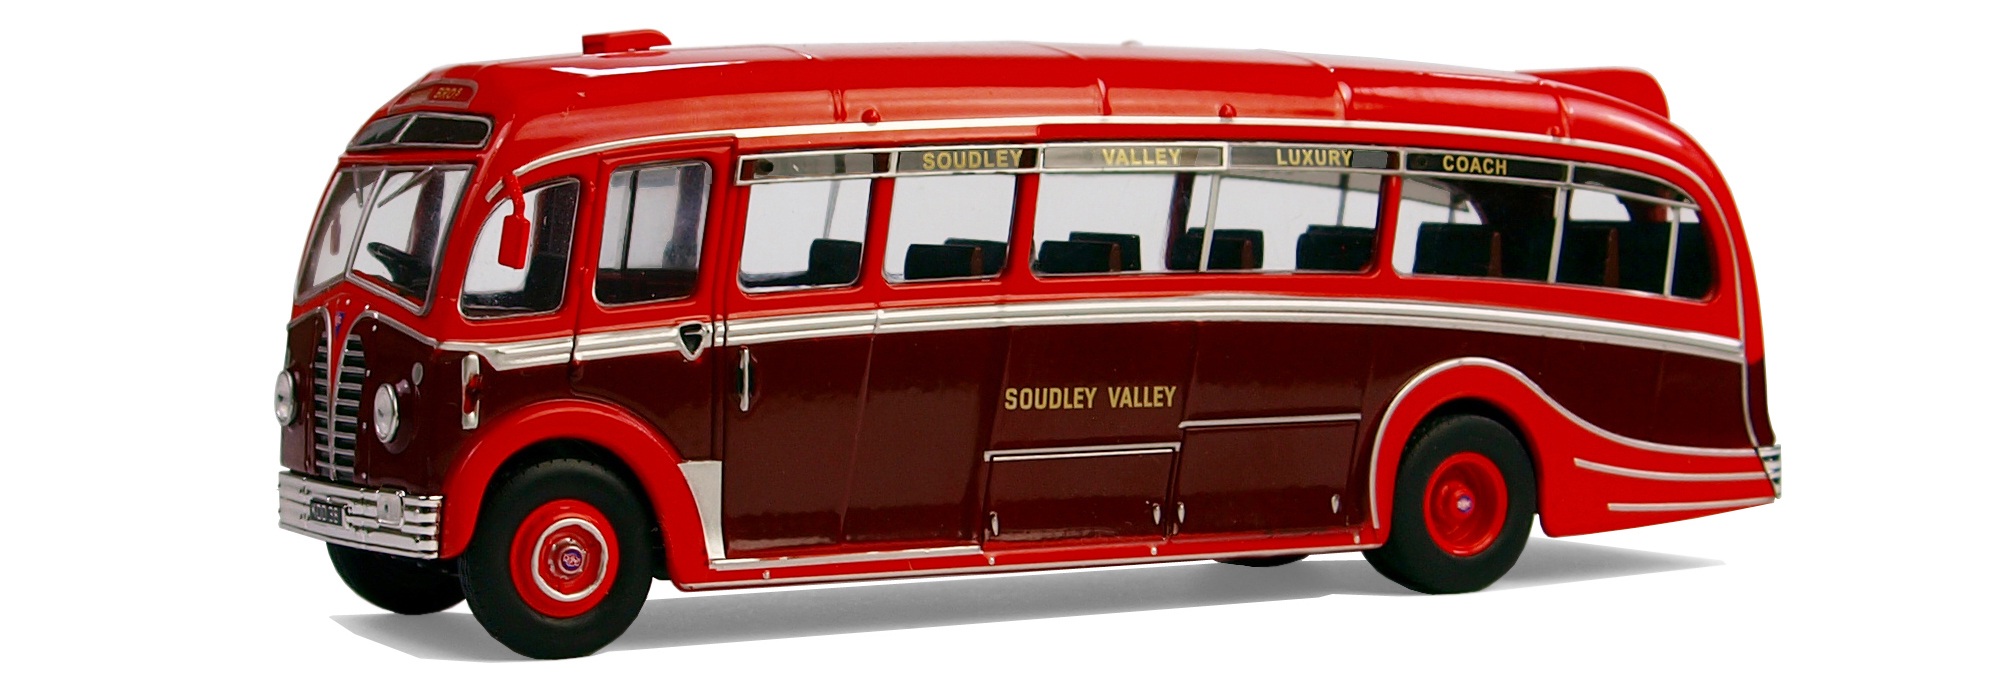
transport, vehicle, shelf, leisure, vintage car, england, bus, illustration, buses, model buses, model cars, collect, transport and traffic, models, minibus, commercial vehicle, model car, double decker bus, land vehicle, englishe coach, aec, mode of transport, tour bus service, luxury coach